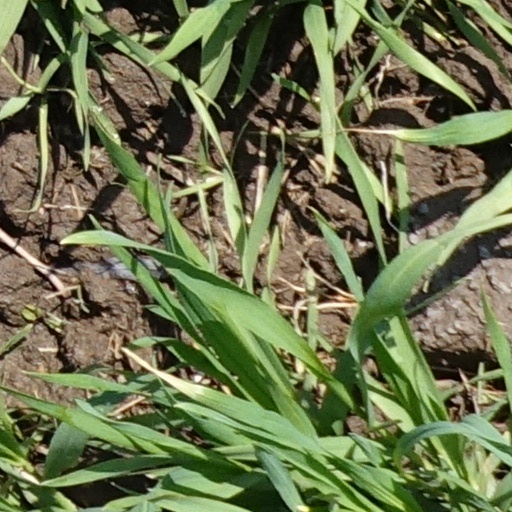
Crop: wheat